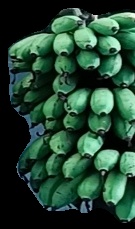
Variety: rasbale
Grade: grade2